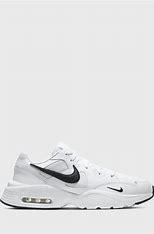
Brand: Nike
Model: Air Max Fusion